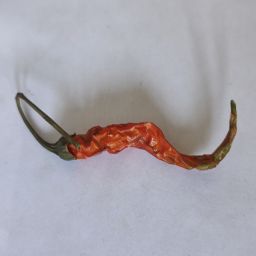
Crop: Chile Pepper
Quality: Dried